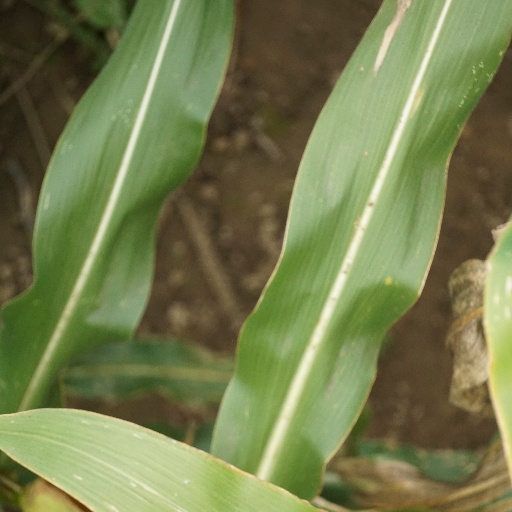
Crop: maize; corn